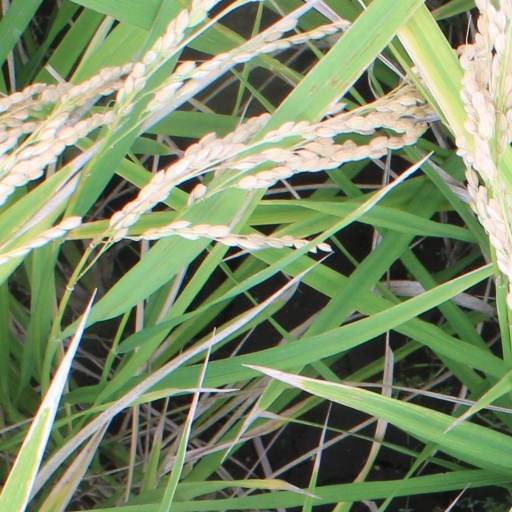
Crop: rice